United Nations Security Council Resolution 688

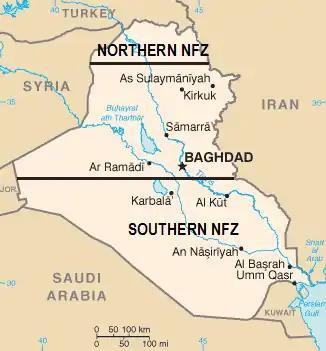
Iraqi northern and southern no-fly zones

United Nations Security Council Resolution 688, adopted on 5 April 1991, after receiving letters from the representatives of France, Iran, and Turkey and expressing its concern over political repression of the Iraqi people, including those in Iraqi Kurdistan, the Council condemned the repression and demanded that Iraq, as a contribution to removing the threat to international peace and security, end the repression and respect the human rights of its population.